Jesus Revolution

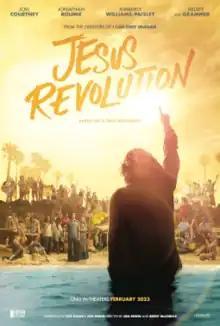
Theatrical release poster

Jesus Revolution is a 2023 American Christian drama film directed by Jon Erwin and Brent McCorkle. Based on the autobiographical book of the same name co-written by Greg Laurie, the film follows the teenage Laurie (Joel Courtney), Christian hippie Lonnie Frisbee (Jonathan Roumie), and pastor Chuck Smith (Kelsey Grammer) as they take part in the Jesus movement in California during the late 1960s. Anna Grace Barlow and Kimberly Williams-Paisley also star.